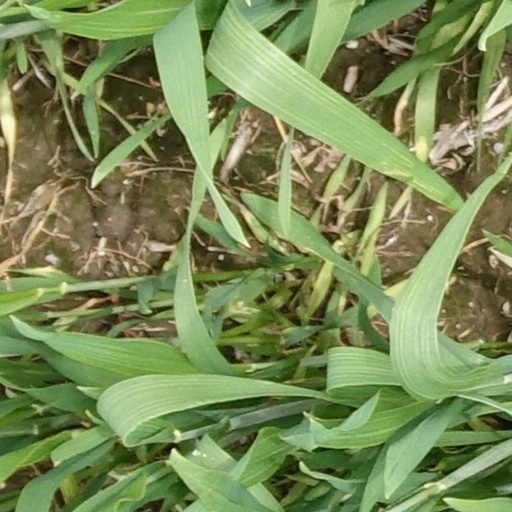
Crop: wheat